Jonghyeong

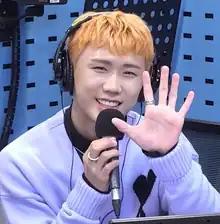
Jonghyeong in April 2022

Kim Jong-hyeong (born April 13, 2002), better known mononymously as Jonghyeong, is a South Korean singer and musical actor. He is the leader of the South Korean boy band DKZ and a member of its sub-unit Nine to Six. He starred in musical productions such as "Equal", "Dracula", and "The Secret Garden".